Torrents of Spring

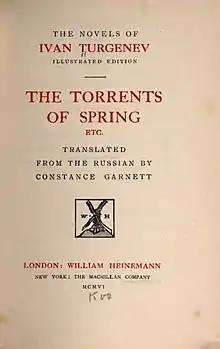
US edition, 1906 (publ. Farrar, Straus and Cudahy)

Torrents of Spring, also known as Spring Torrents ( "Veshniye vody"), is an 1872 novella by Ivan Turgenev. It is highly autobiographical in nature, and centers on a young Russian landowner, Dimitry Sanin, who falls deliriously in love for the first time while visiting the German city of Frankfurt. Written during 1870 and 1871, when Turgenev was in his fifties, the novel is widely held as one of his greatest.